Knife

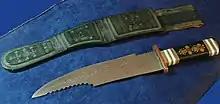
A large traditional Tuareg knife

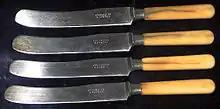
Table knives

As a weapon, the knife is universally adopted as an essential tool. It is the essential element of a knife fight. For example: